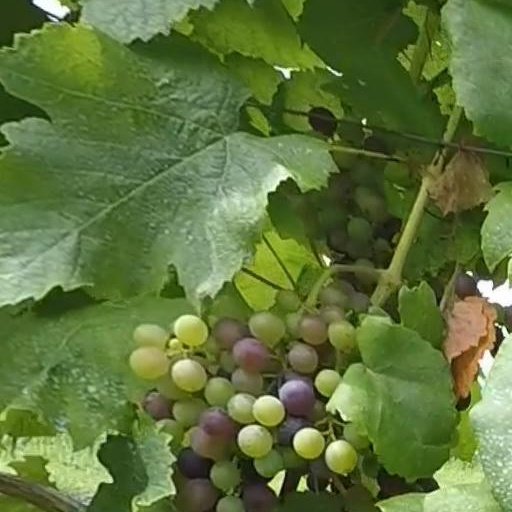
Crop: grape